Cogswell Interchange

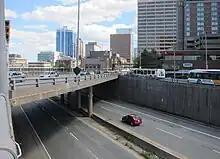
Cogswell Interchange next to Scotia Square, 2016

In the decades since construction, the interchange became a much-maligned feature of downtown Halifax. It was considered excessively large and pedestrian unfriendly. It separated downtown from the North End and the waterfront from the uphill areas.